Jehangir Hormusjee Ruttonjee

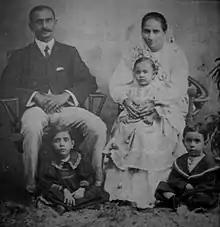
Family portrait. Sitting on the ground in the far right is his son Dhun. On the mother's lap is the eldest daughter, Khorshev. On the ground in the left is the second eldest daughter Tehmi. Not pictured is the youngest daughter Freni

Ruttonjee was born in 1880 in Bombay to Hormusjee Ruttonjee and Dina Ruttonjee, and came to Hong Kong in 1892 to join his father.